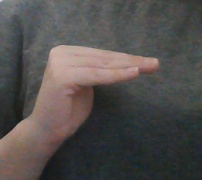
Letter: haa